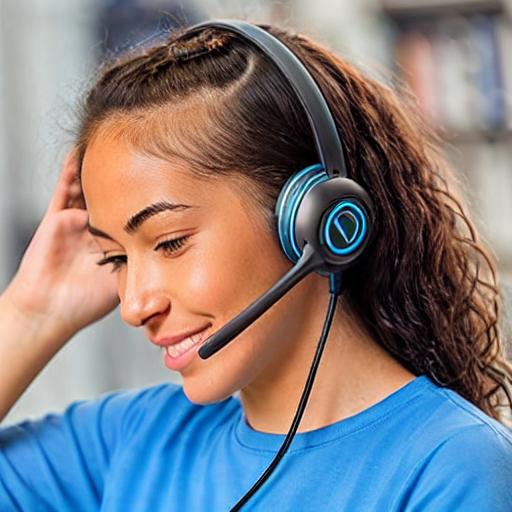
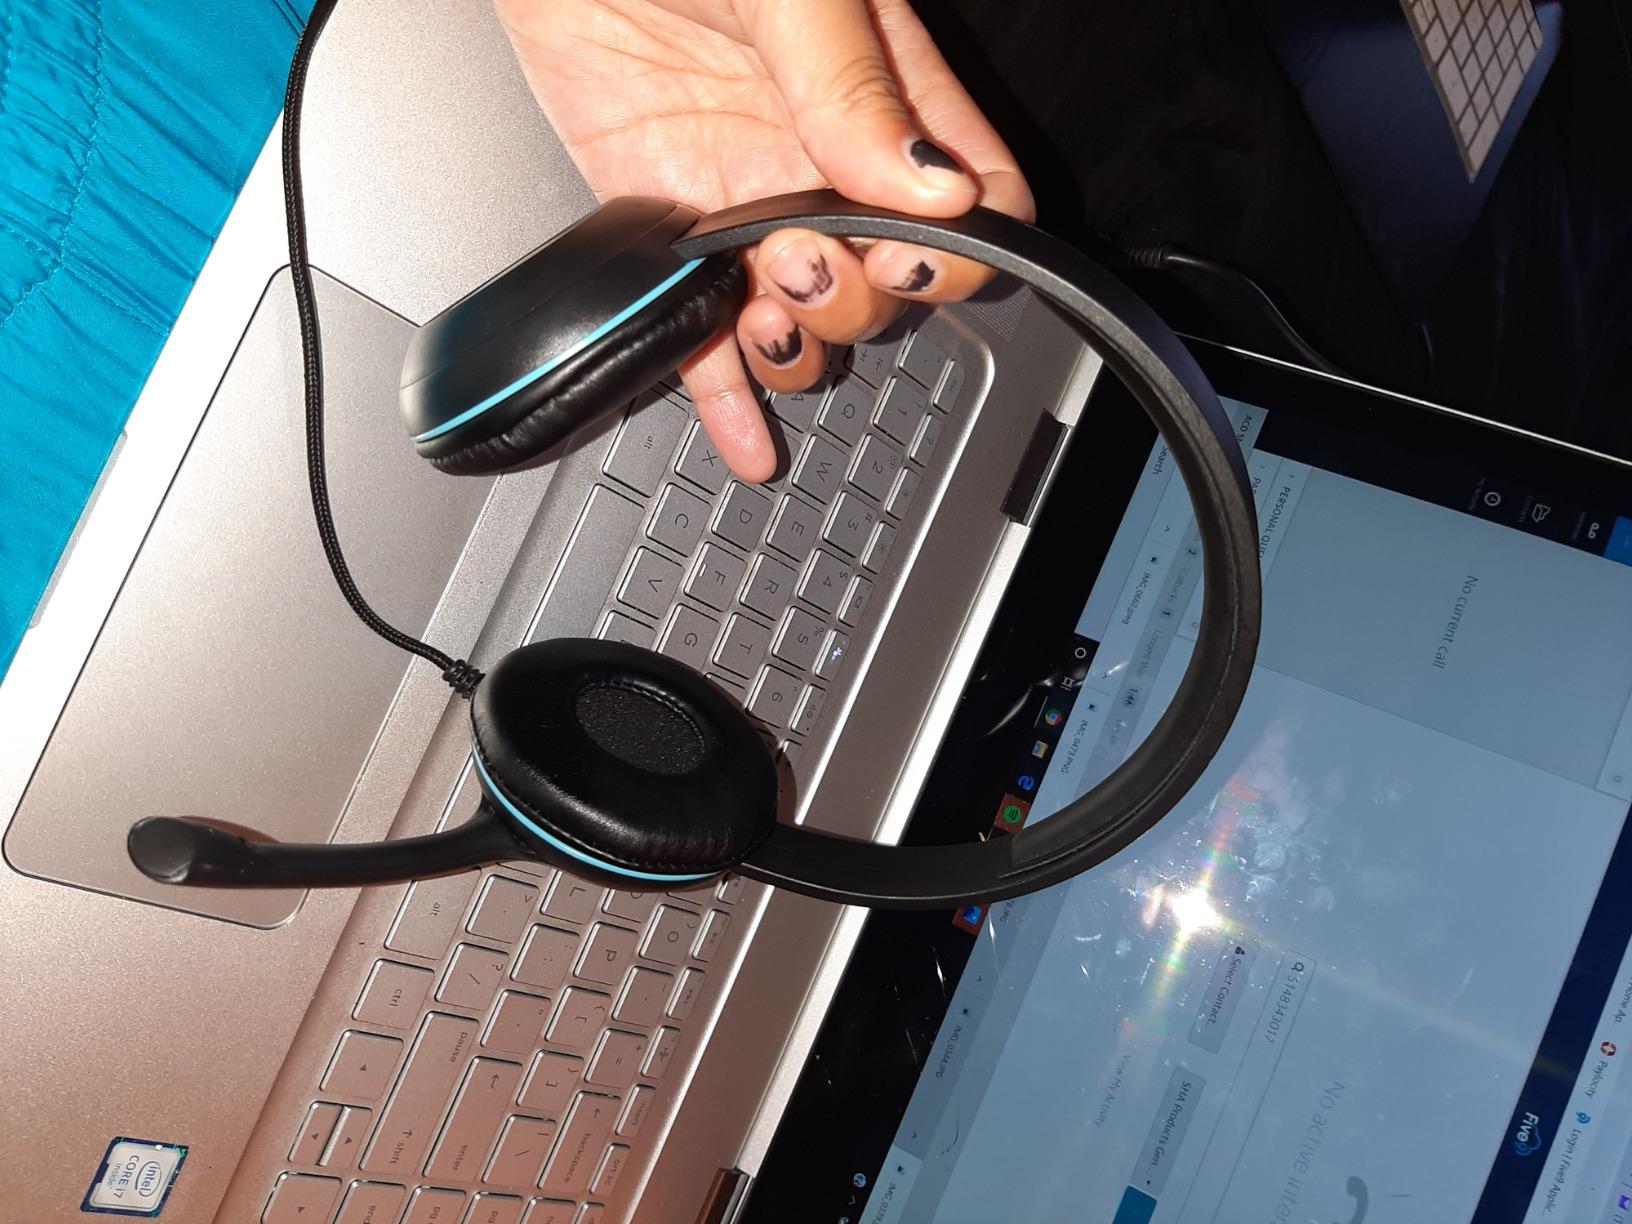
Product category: headphones
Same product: no